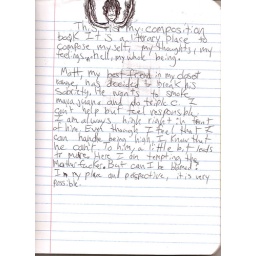
found along santa rosa creek, on the wall under the railroad bridge